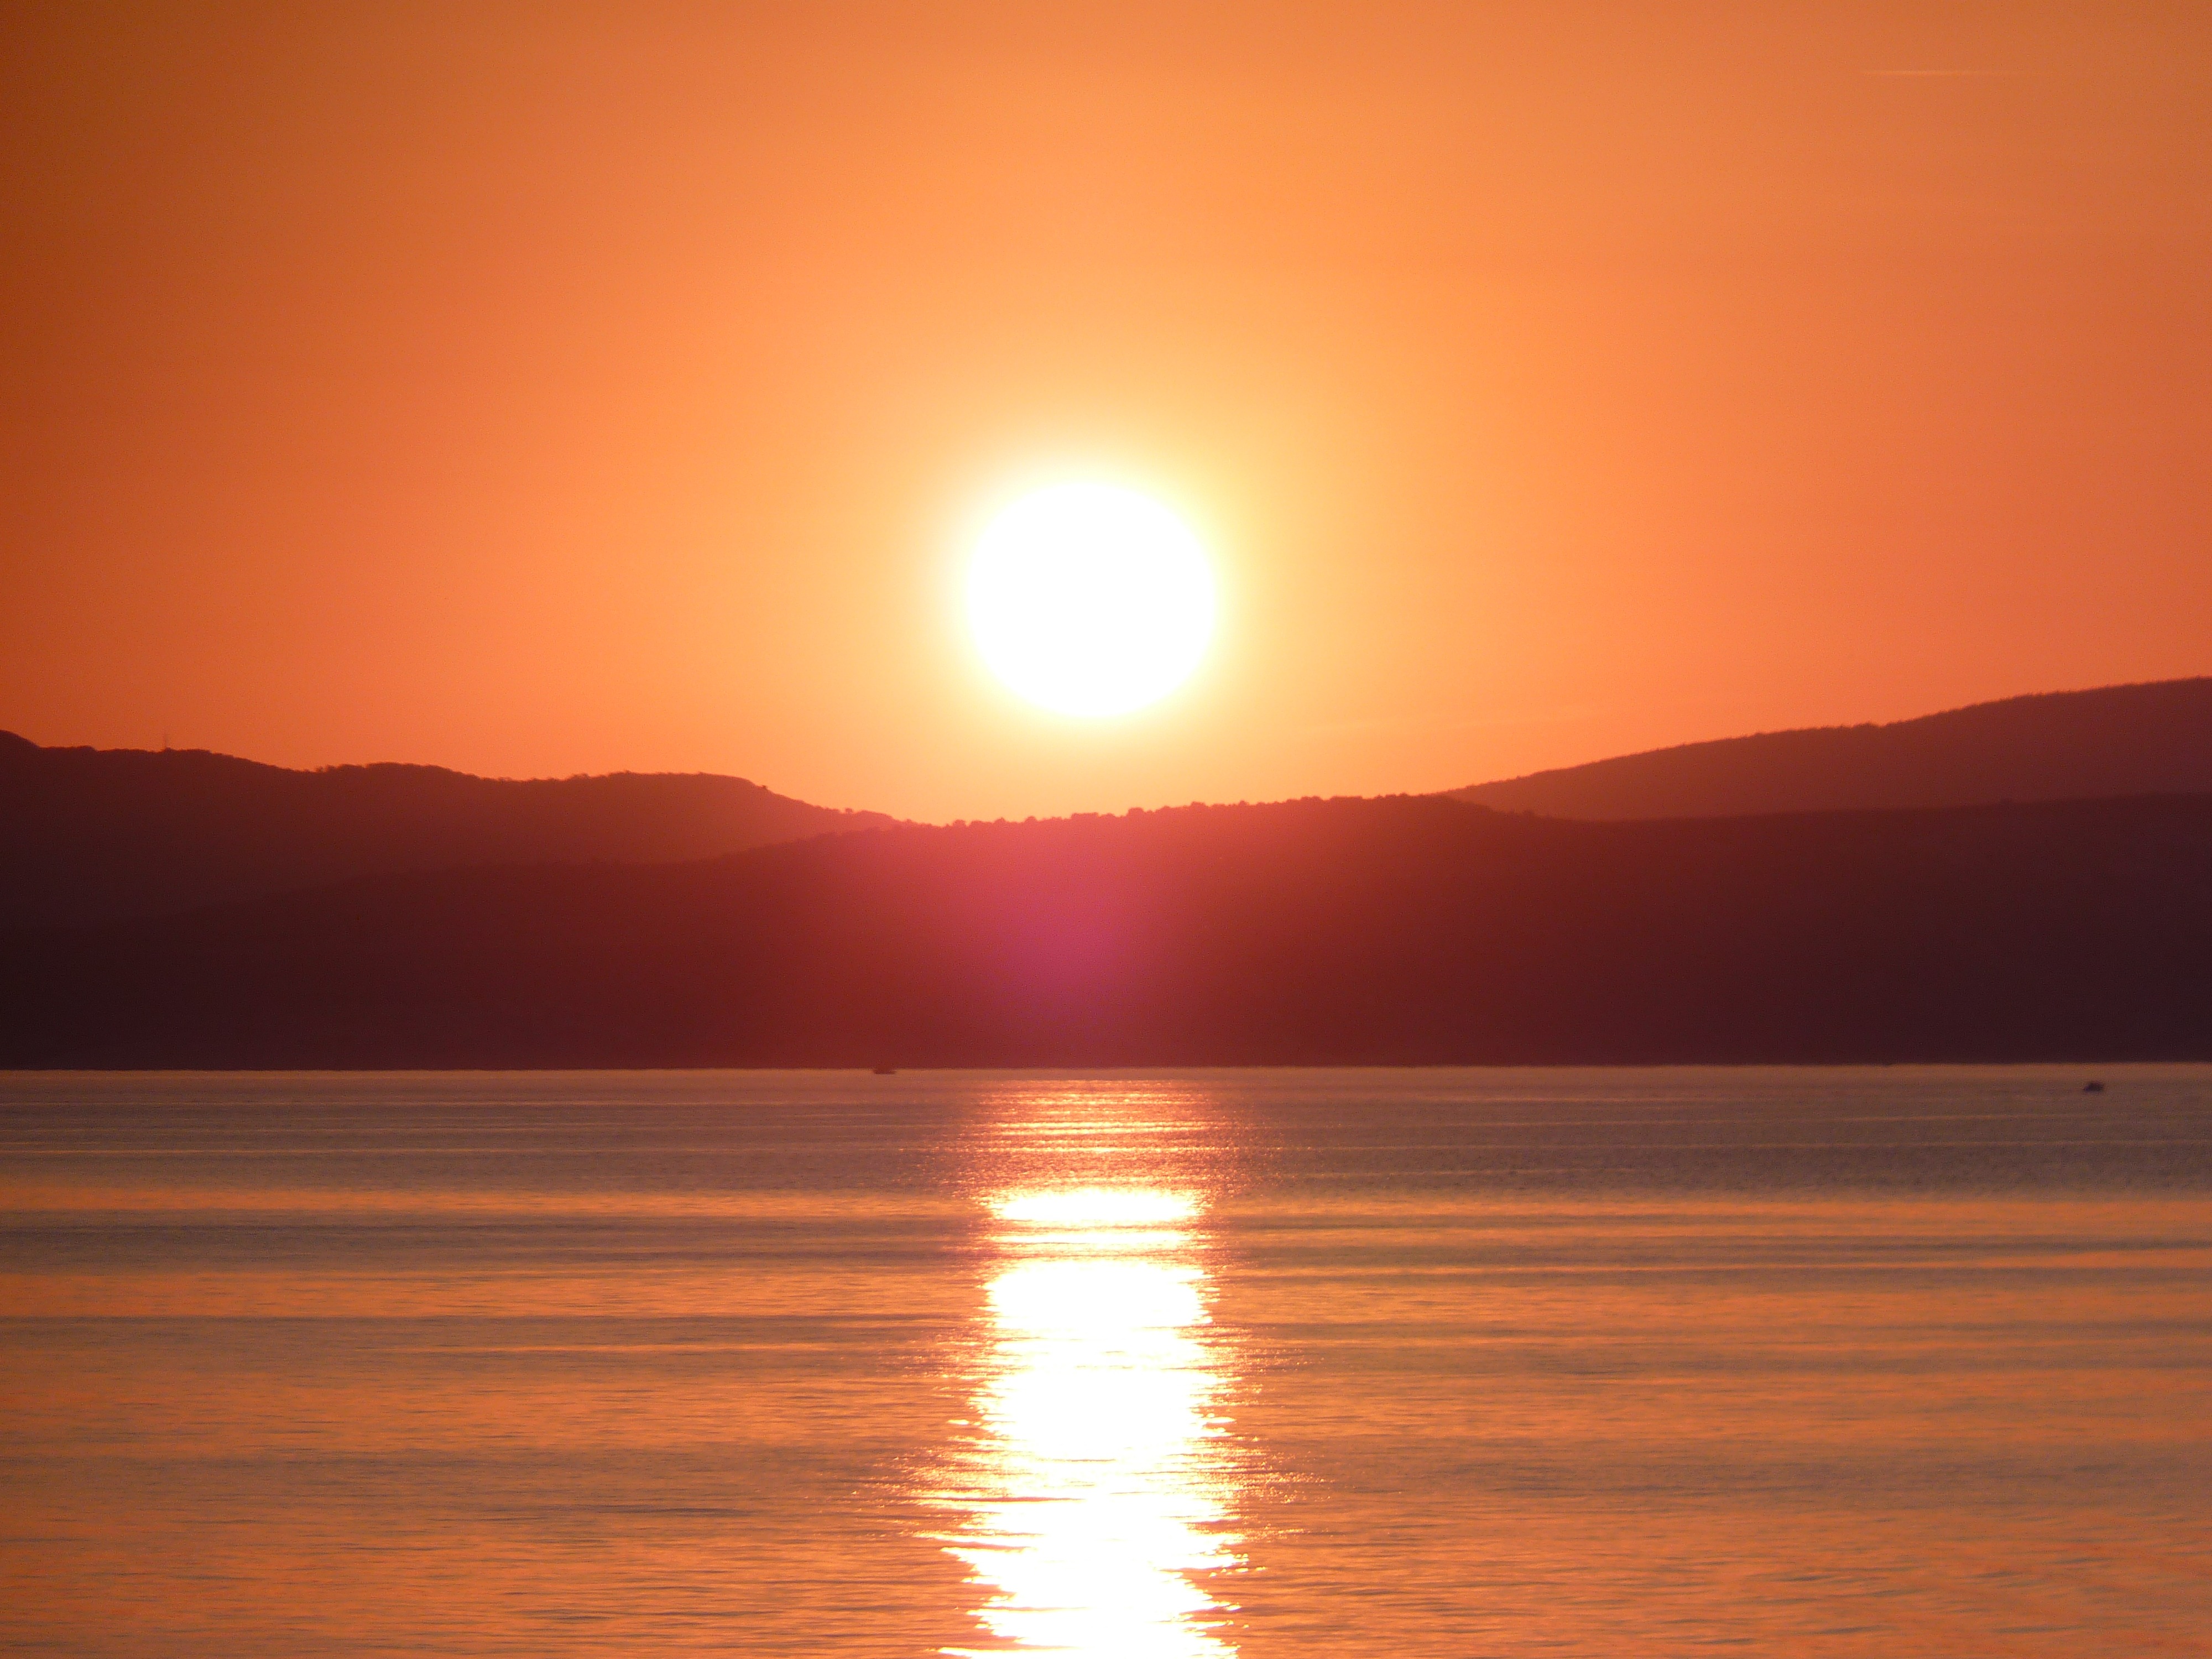
sea, ocean, horizon, sun, sunrise, sunset, sunlight, morning, dawn, atmosphere, dusk, evening, red, afterglow, red sky at morning